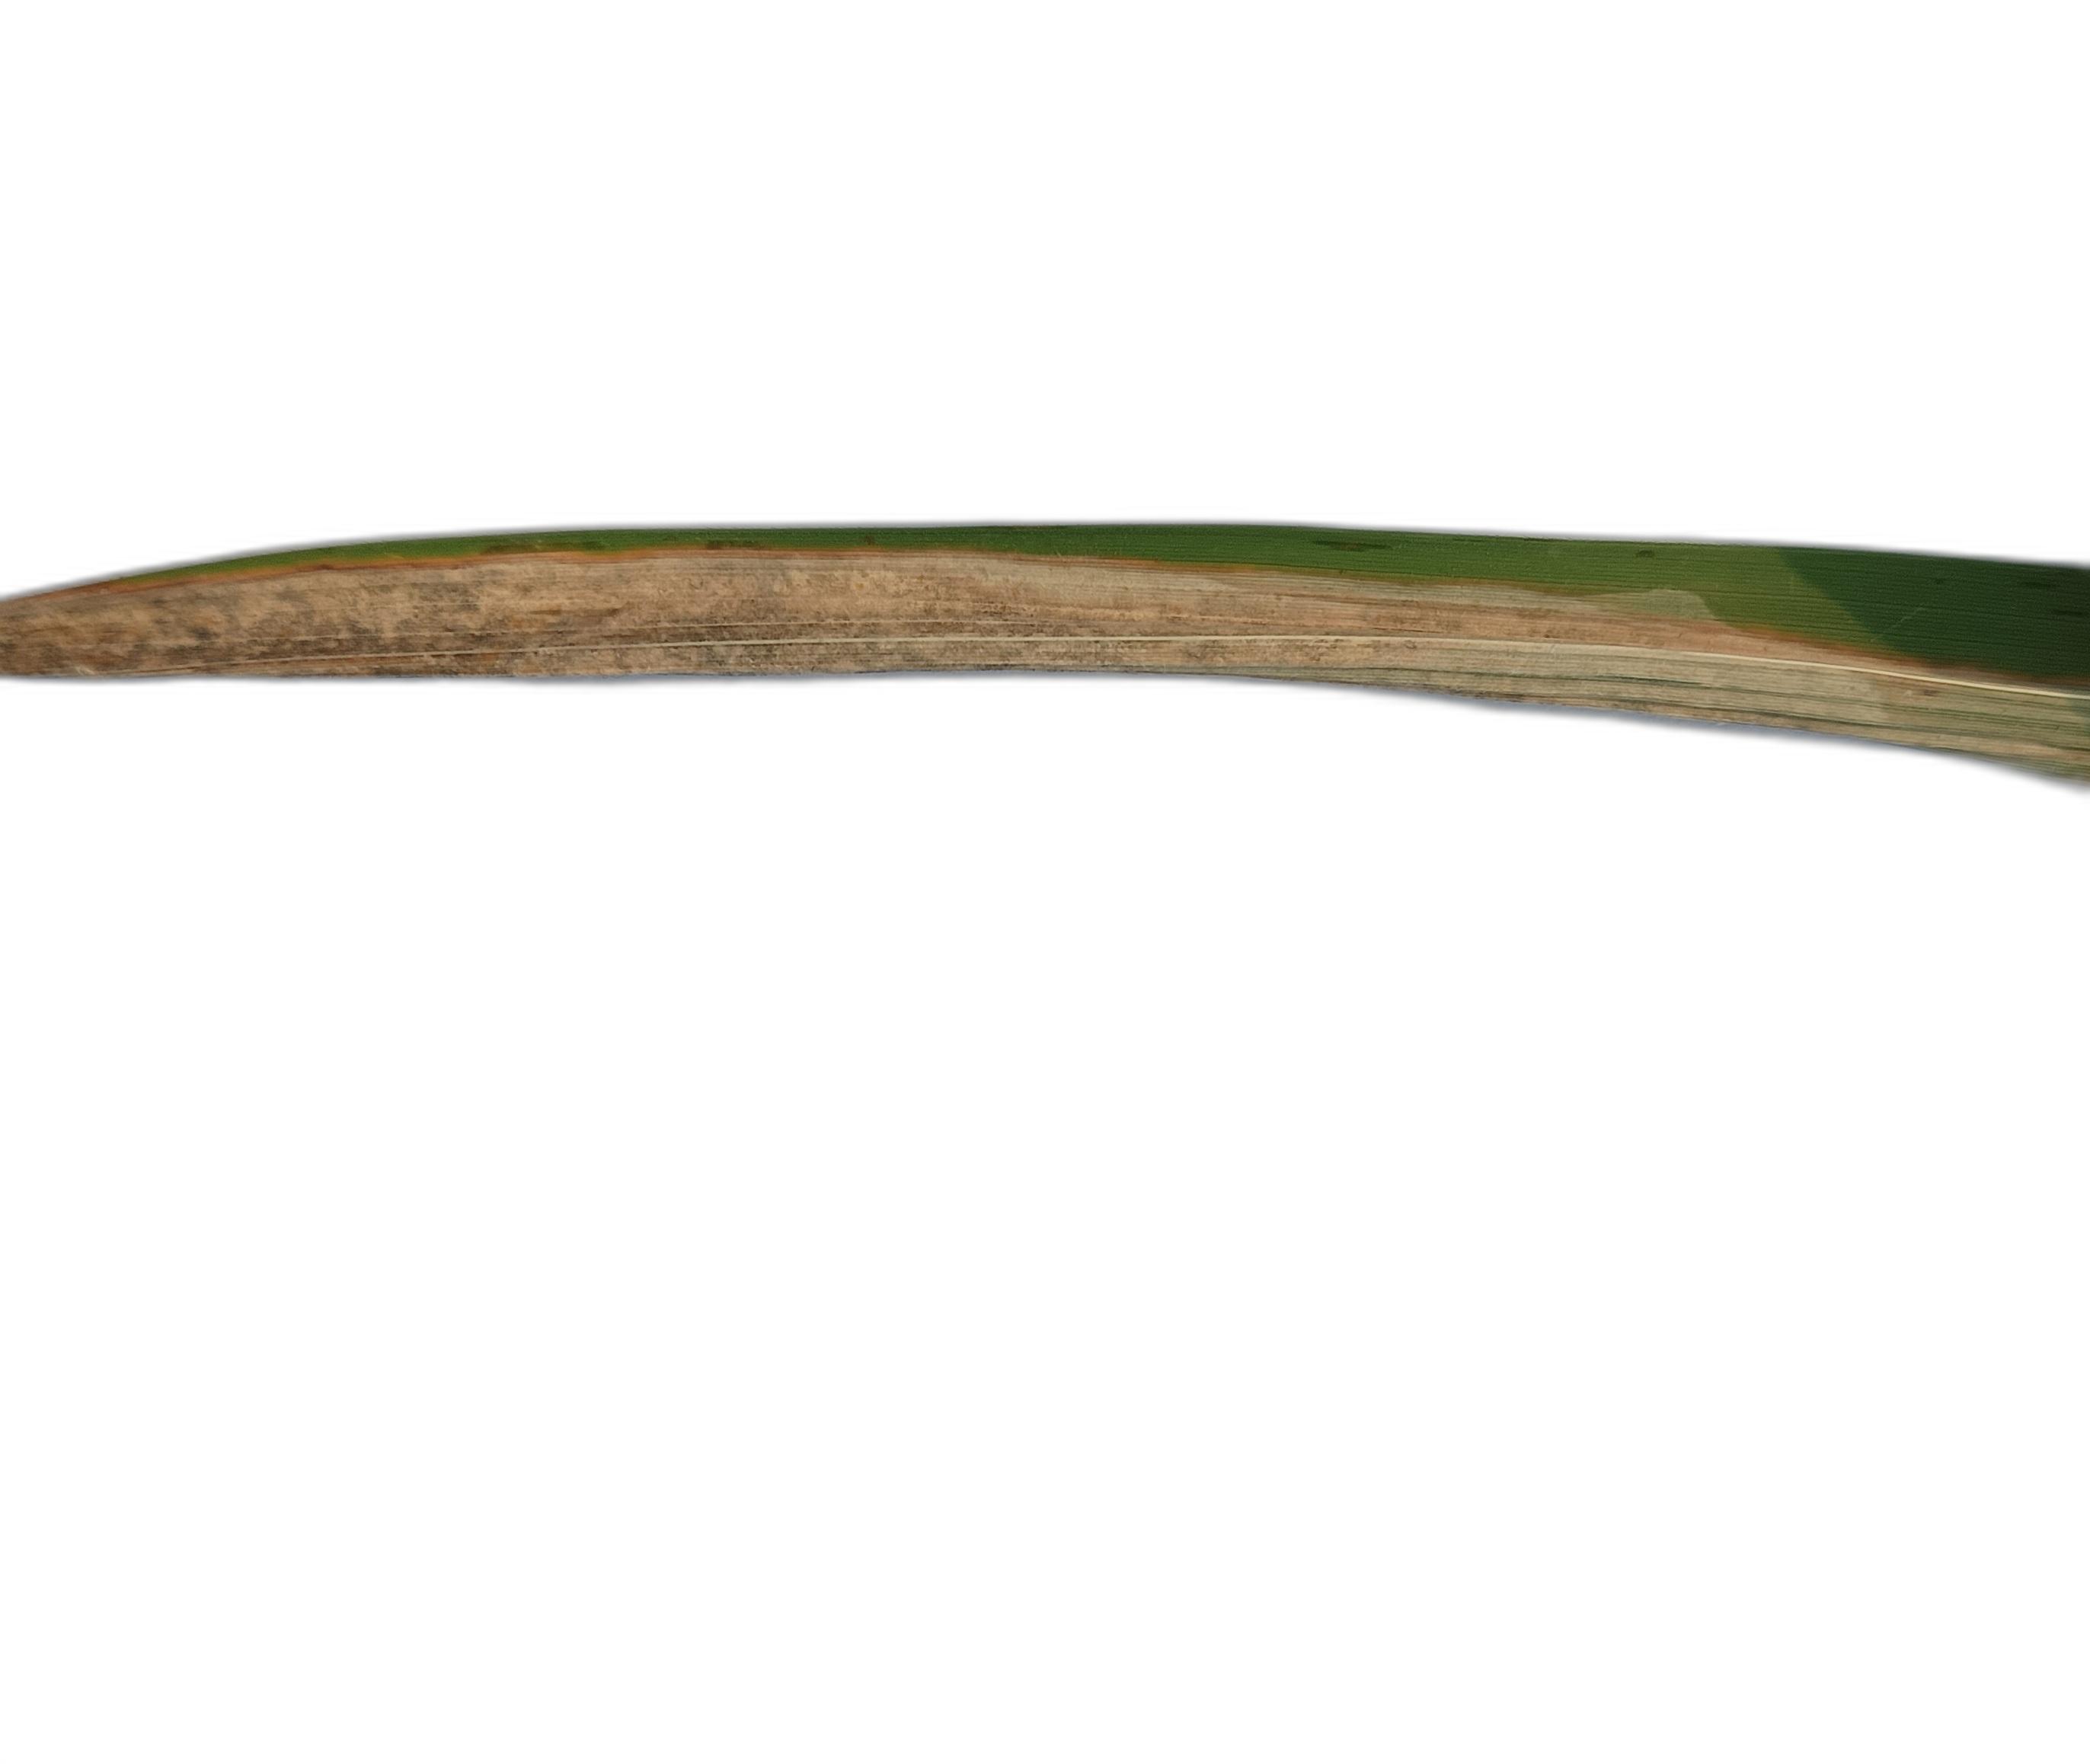
Label: Leaf Scald